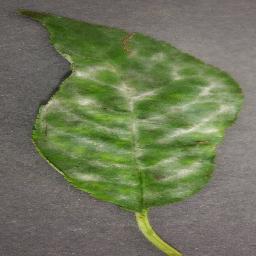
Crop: cherry
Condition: (including_sour)_powdery_mildew